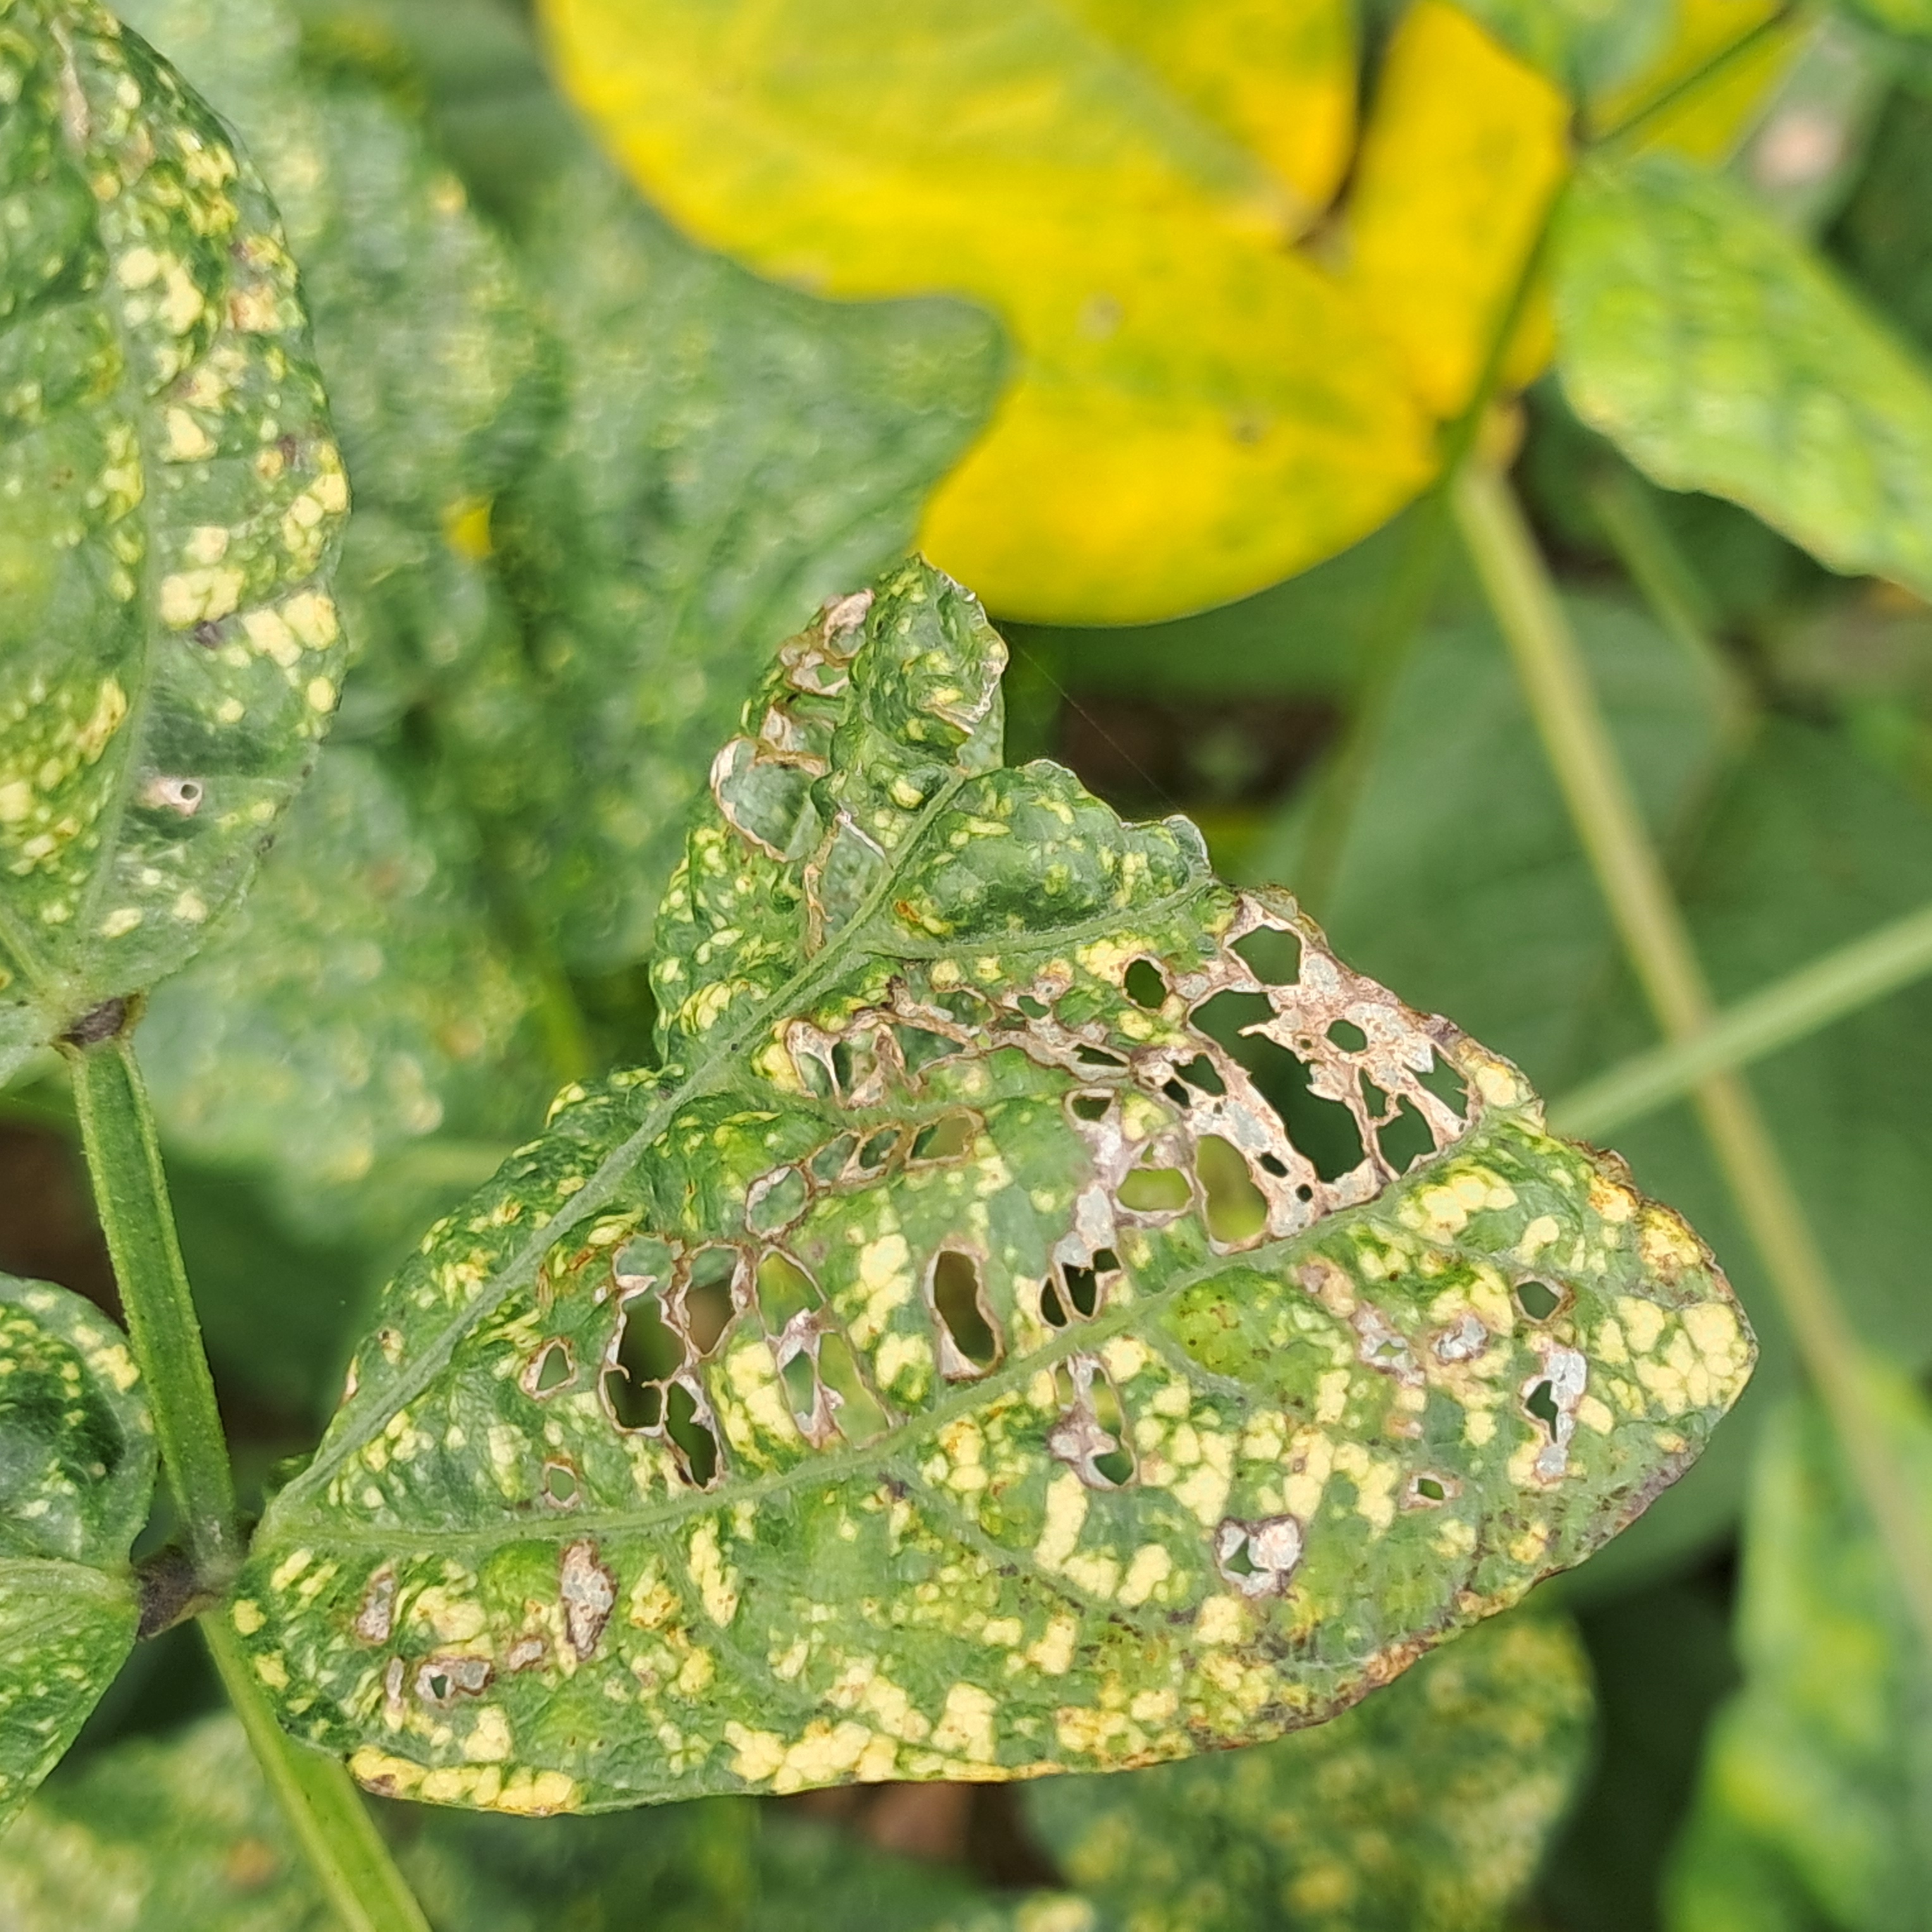
Label: Mosaic